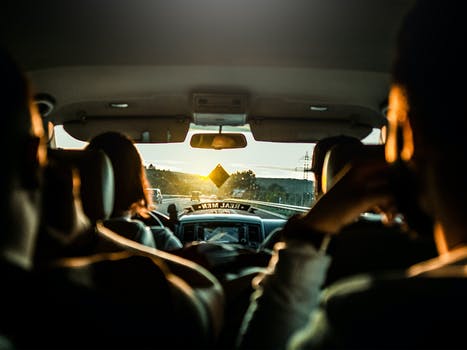
Label: No Watermark